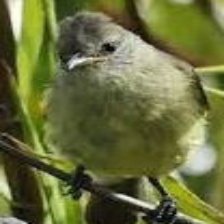
Species: NORTHERN BEARDLESS TYRANNULET
Scientific name: CAMPTOSTOMA IMBERBE